Hope Hall

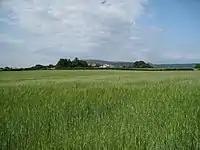
The Former Site of Hope Hall (Hope House Farm)

Hope Hall was built on the site of am old farm house and building. The Hall was described as being an imposing building, two and a half stories high, constructed of red coloured handmade brick building with stone features. There was a small brickyard at Hope Hall for the purpose of making bricks solely for the maintenance of the estate building. The bricks were made by machine and name stamped ' Hope Hall'. The precise dates that the brickyard were in operation is unknown, although on a map dated 1871 shows a shed and a small claypit at the Hall.